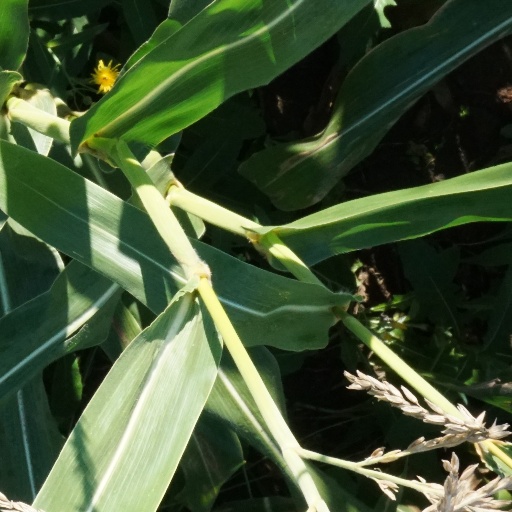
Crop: maize; corn